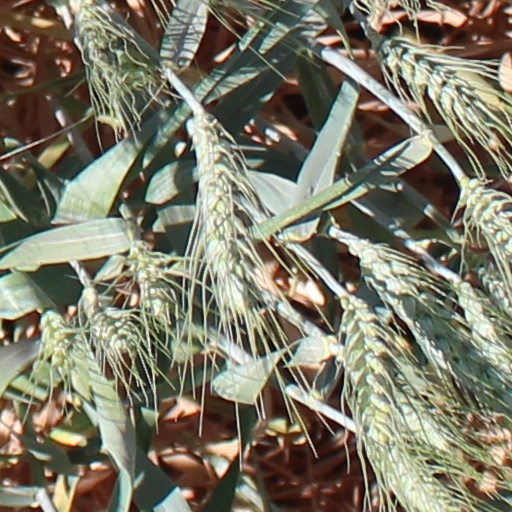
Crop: wheat